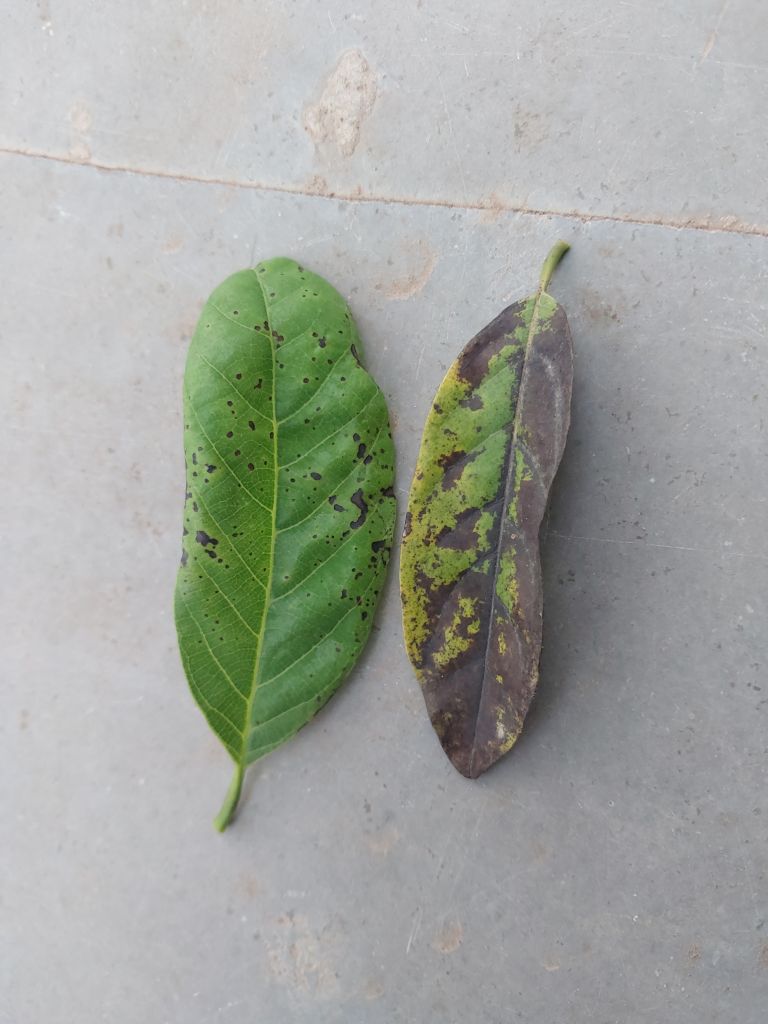
Disease label: Leaf spot on Leaves